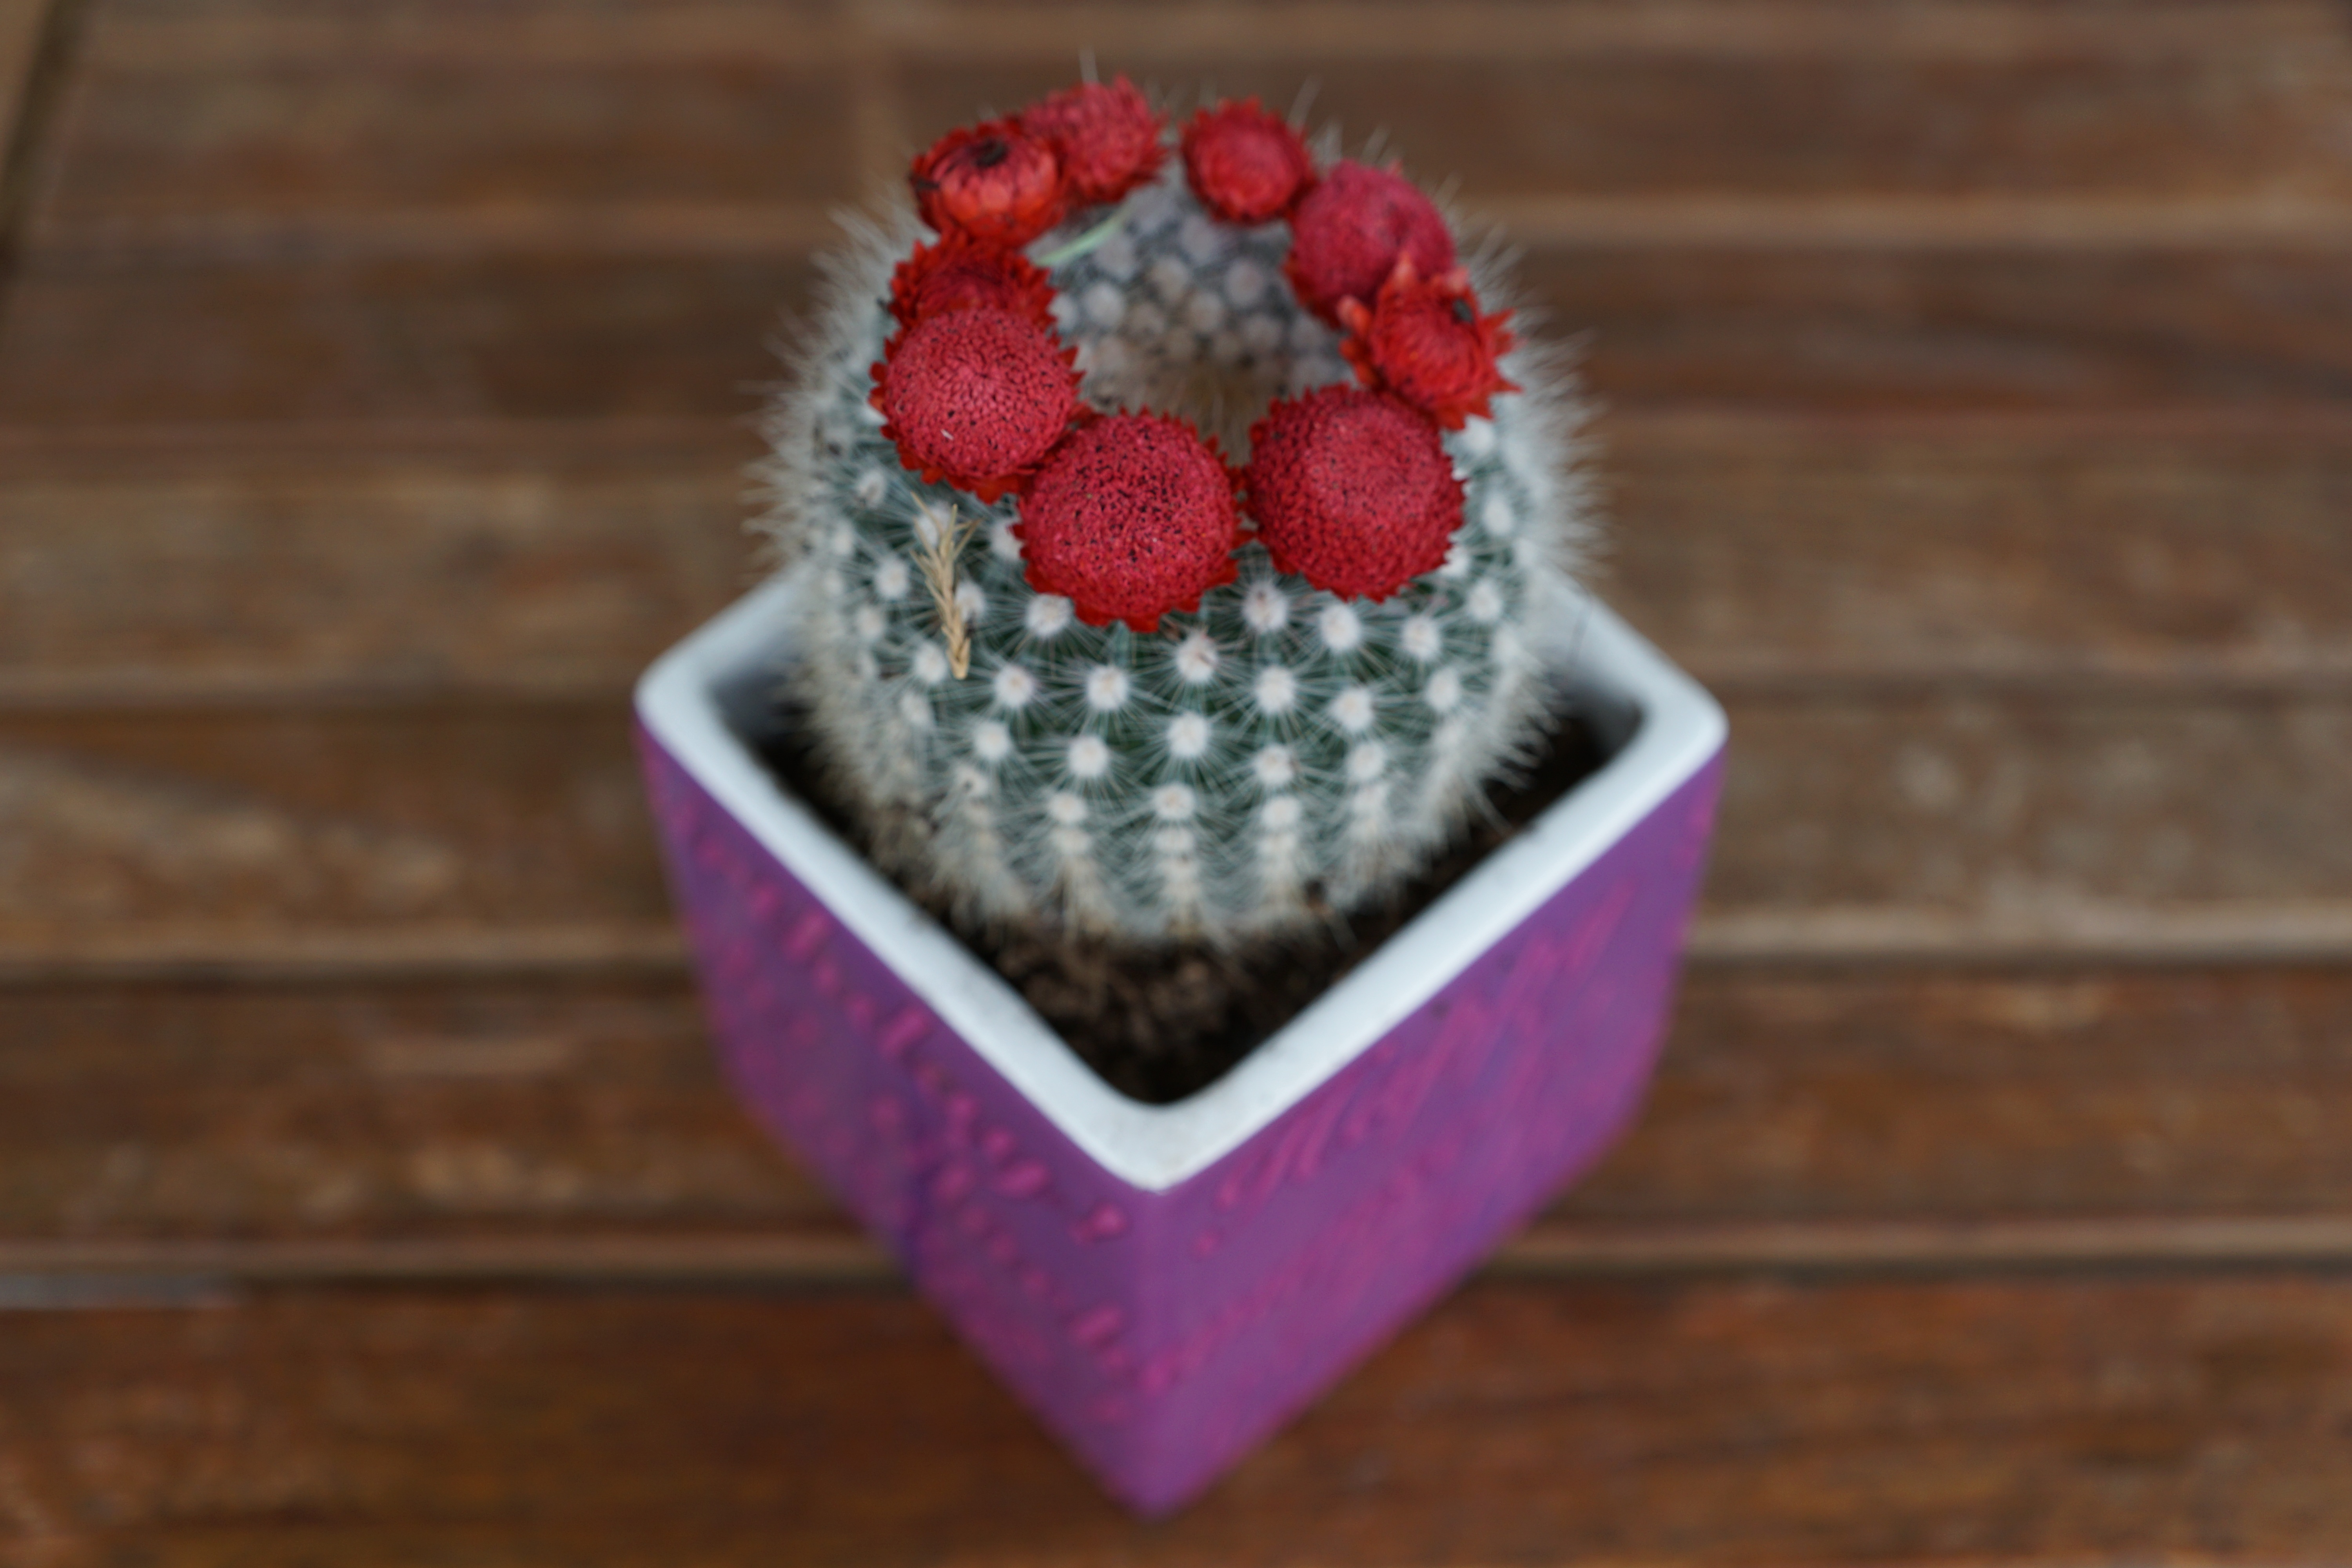
cactus, plant, flower, petal, pattern, food, red, pink, crochet, art, flowering plant, flourished